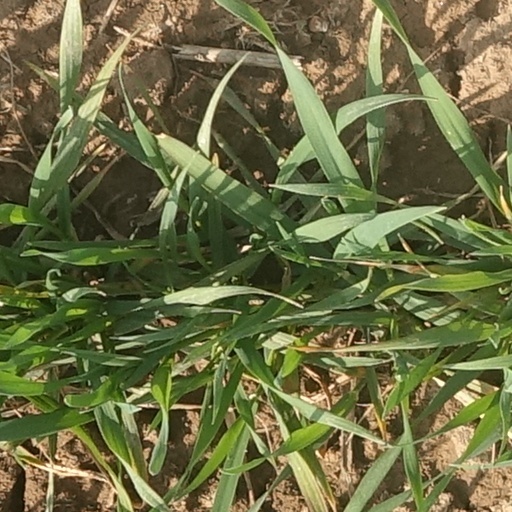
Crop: wheat